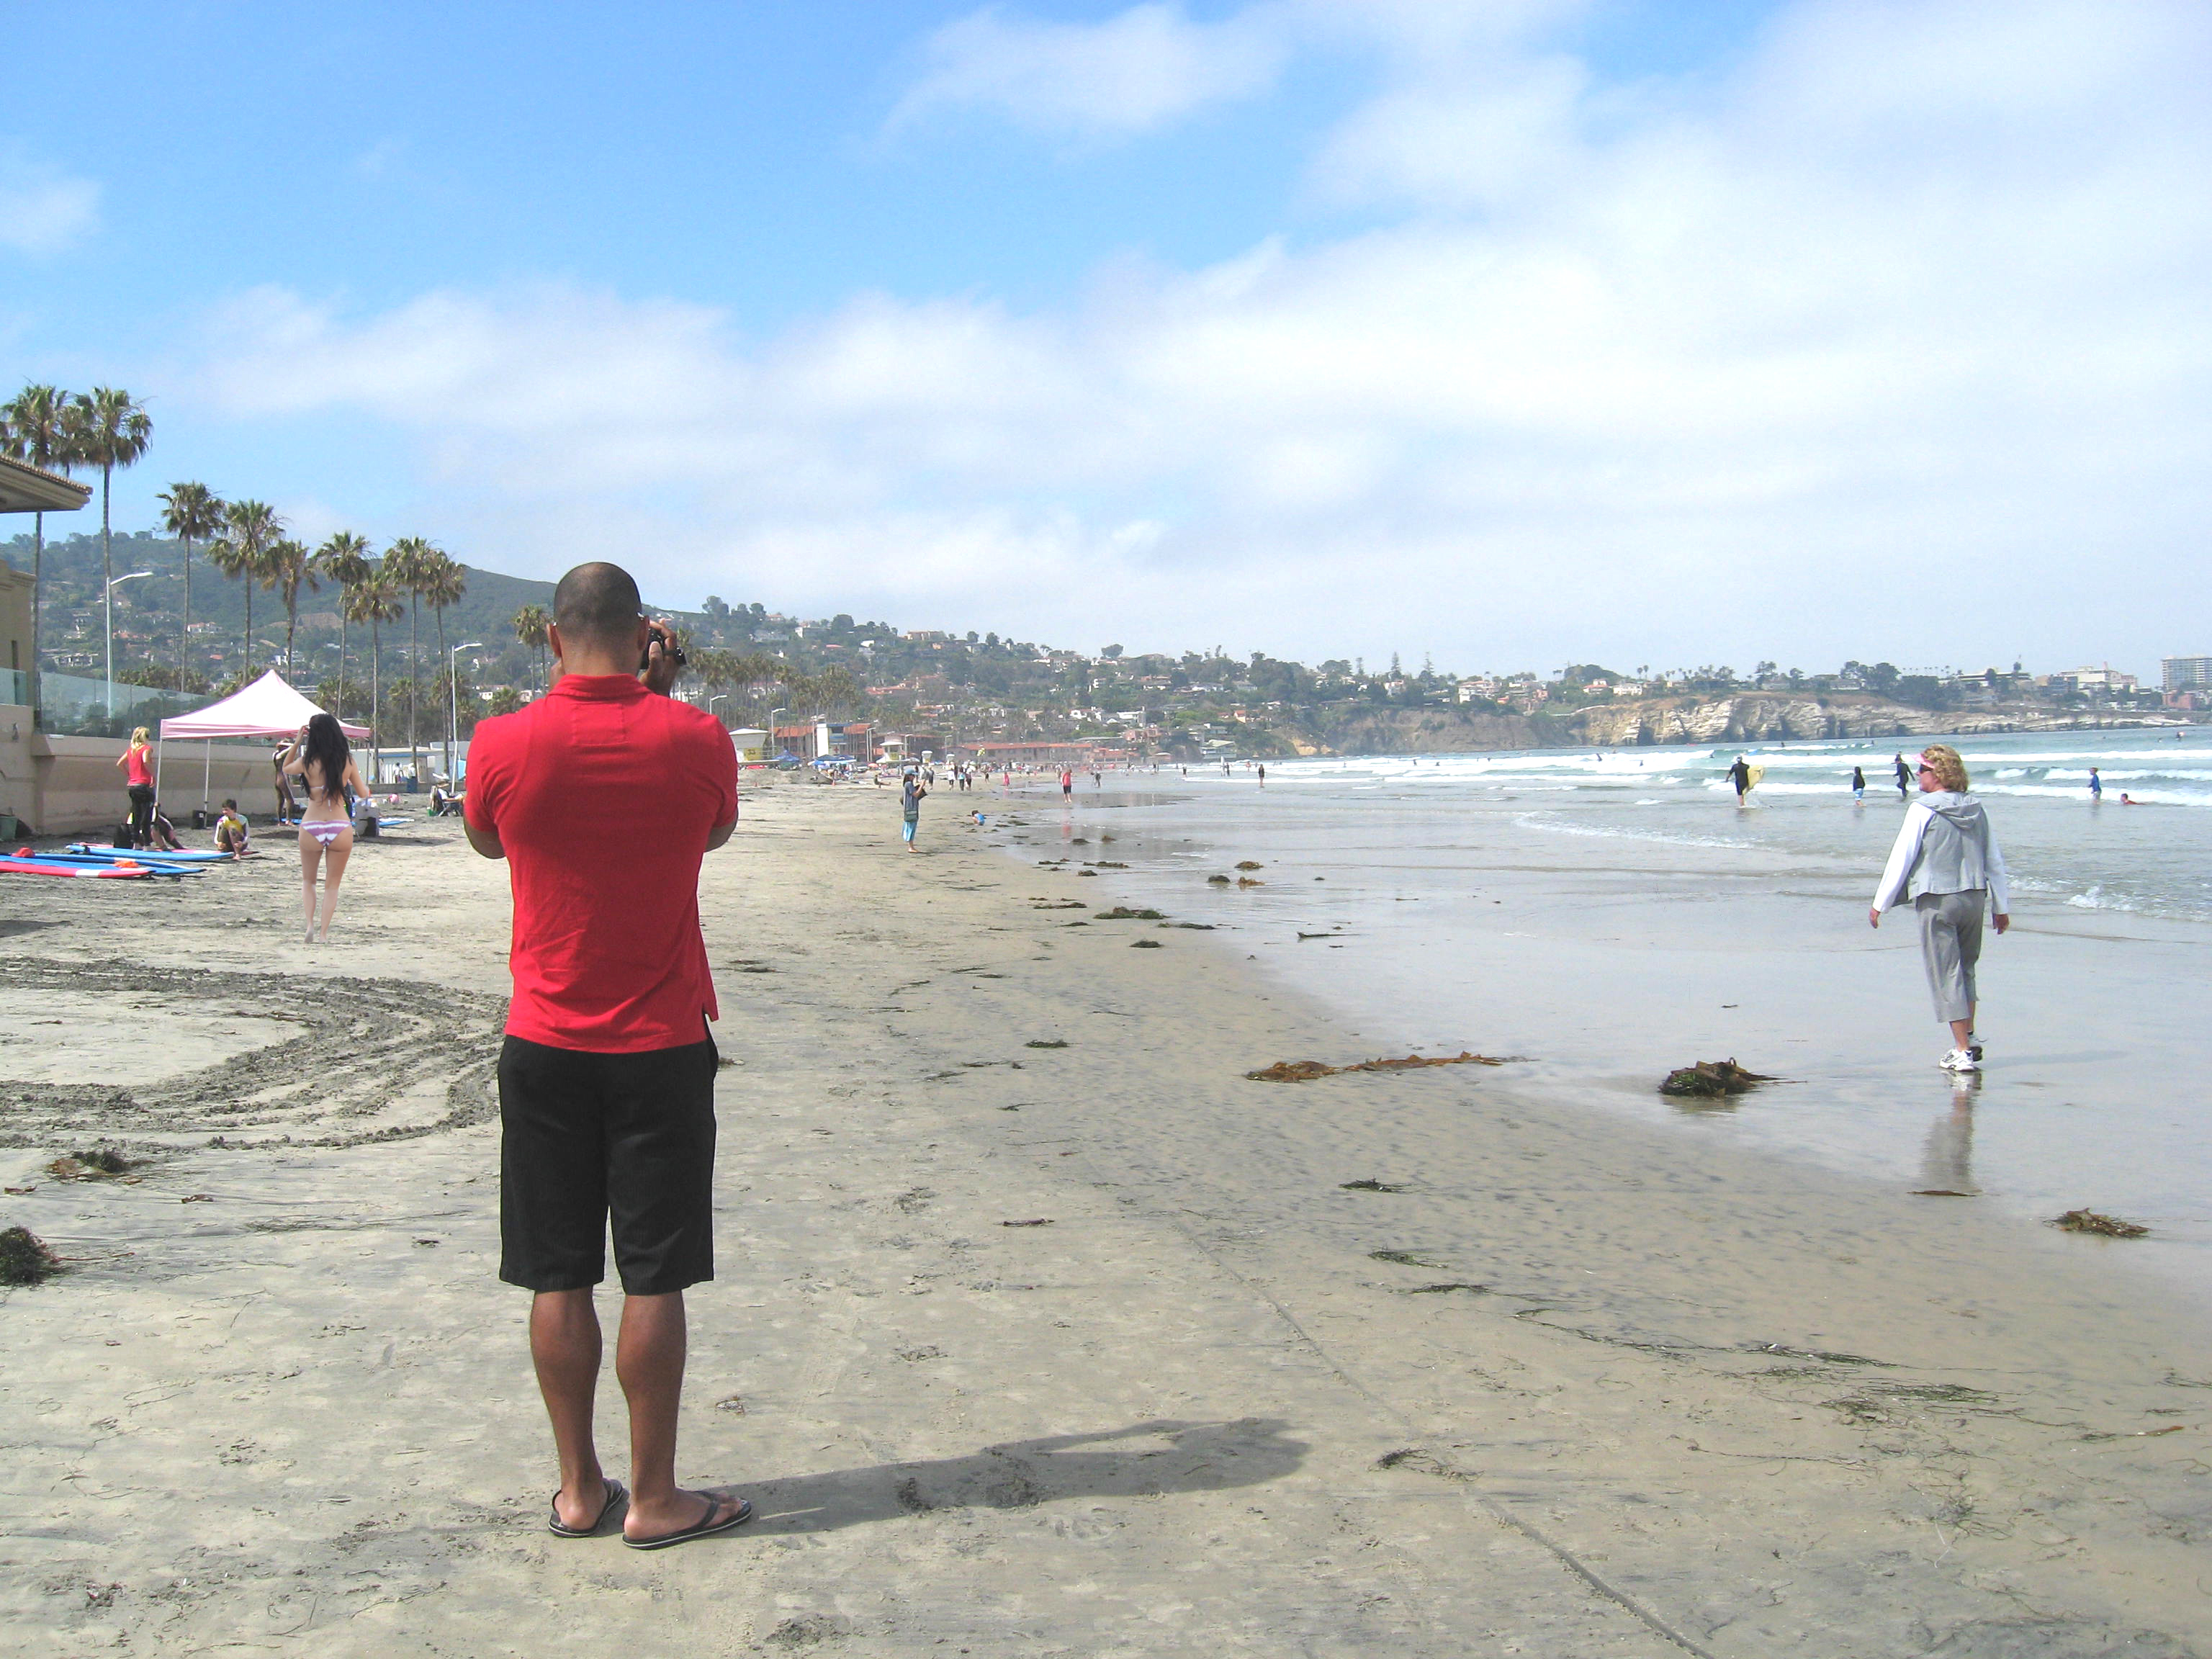
man, beach, sea, coast, sand, shore, walkway, vacation, red, black, body of water, creativecommons, la, san, back, ca, diego, jolla